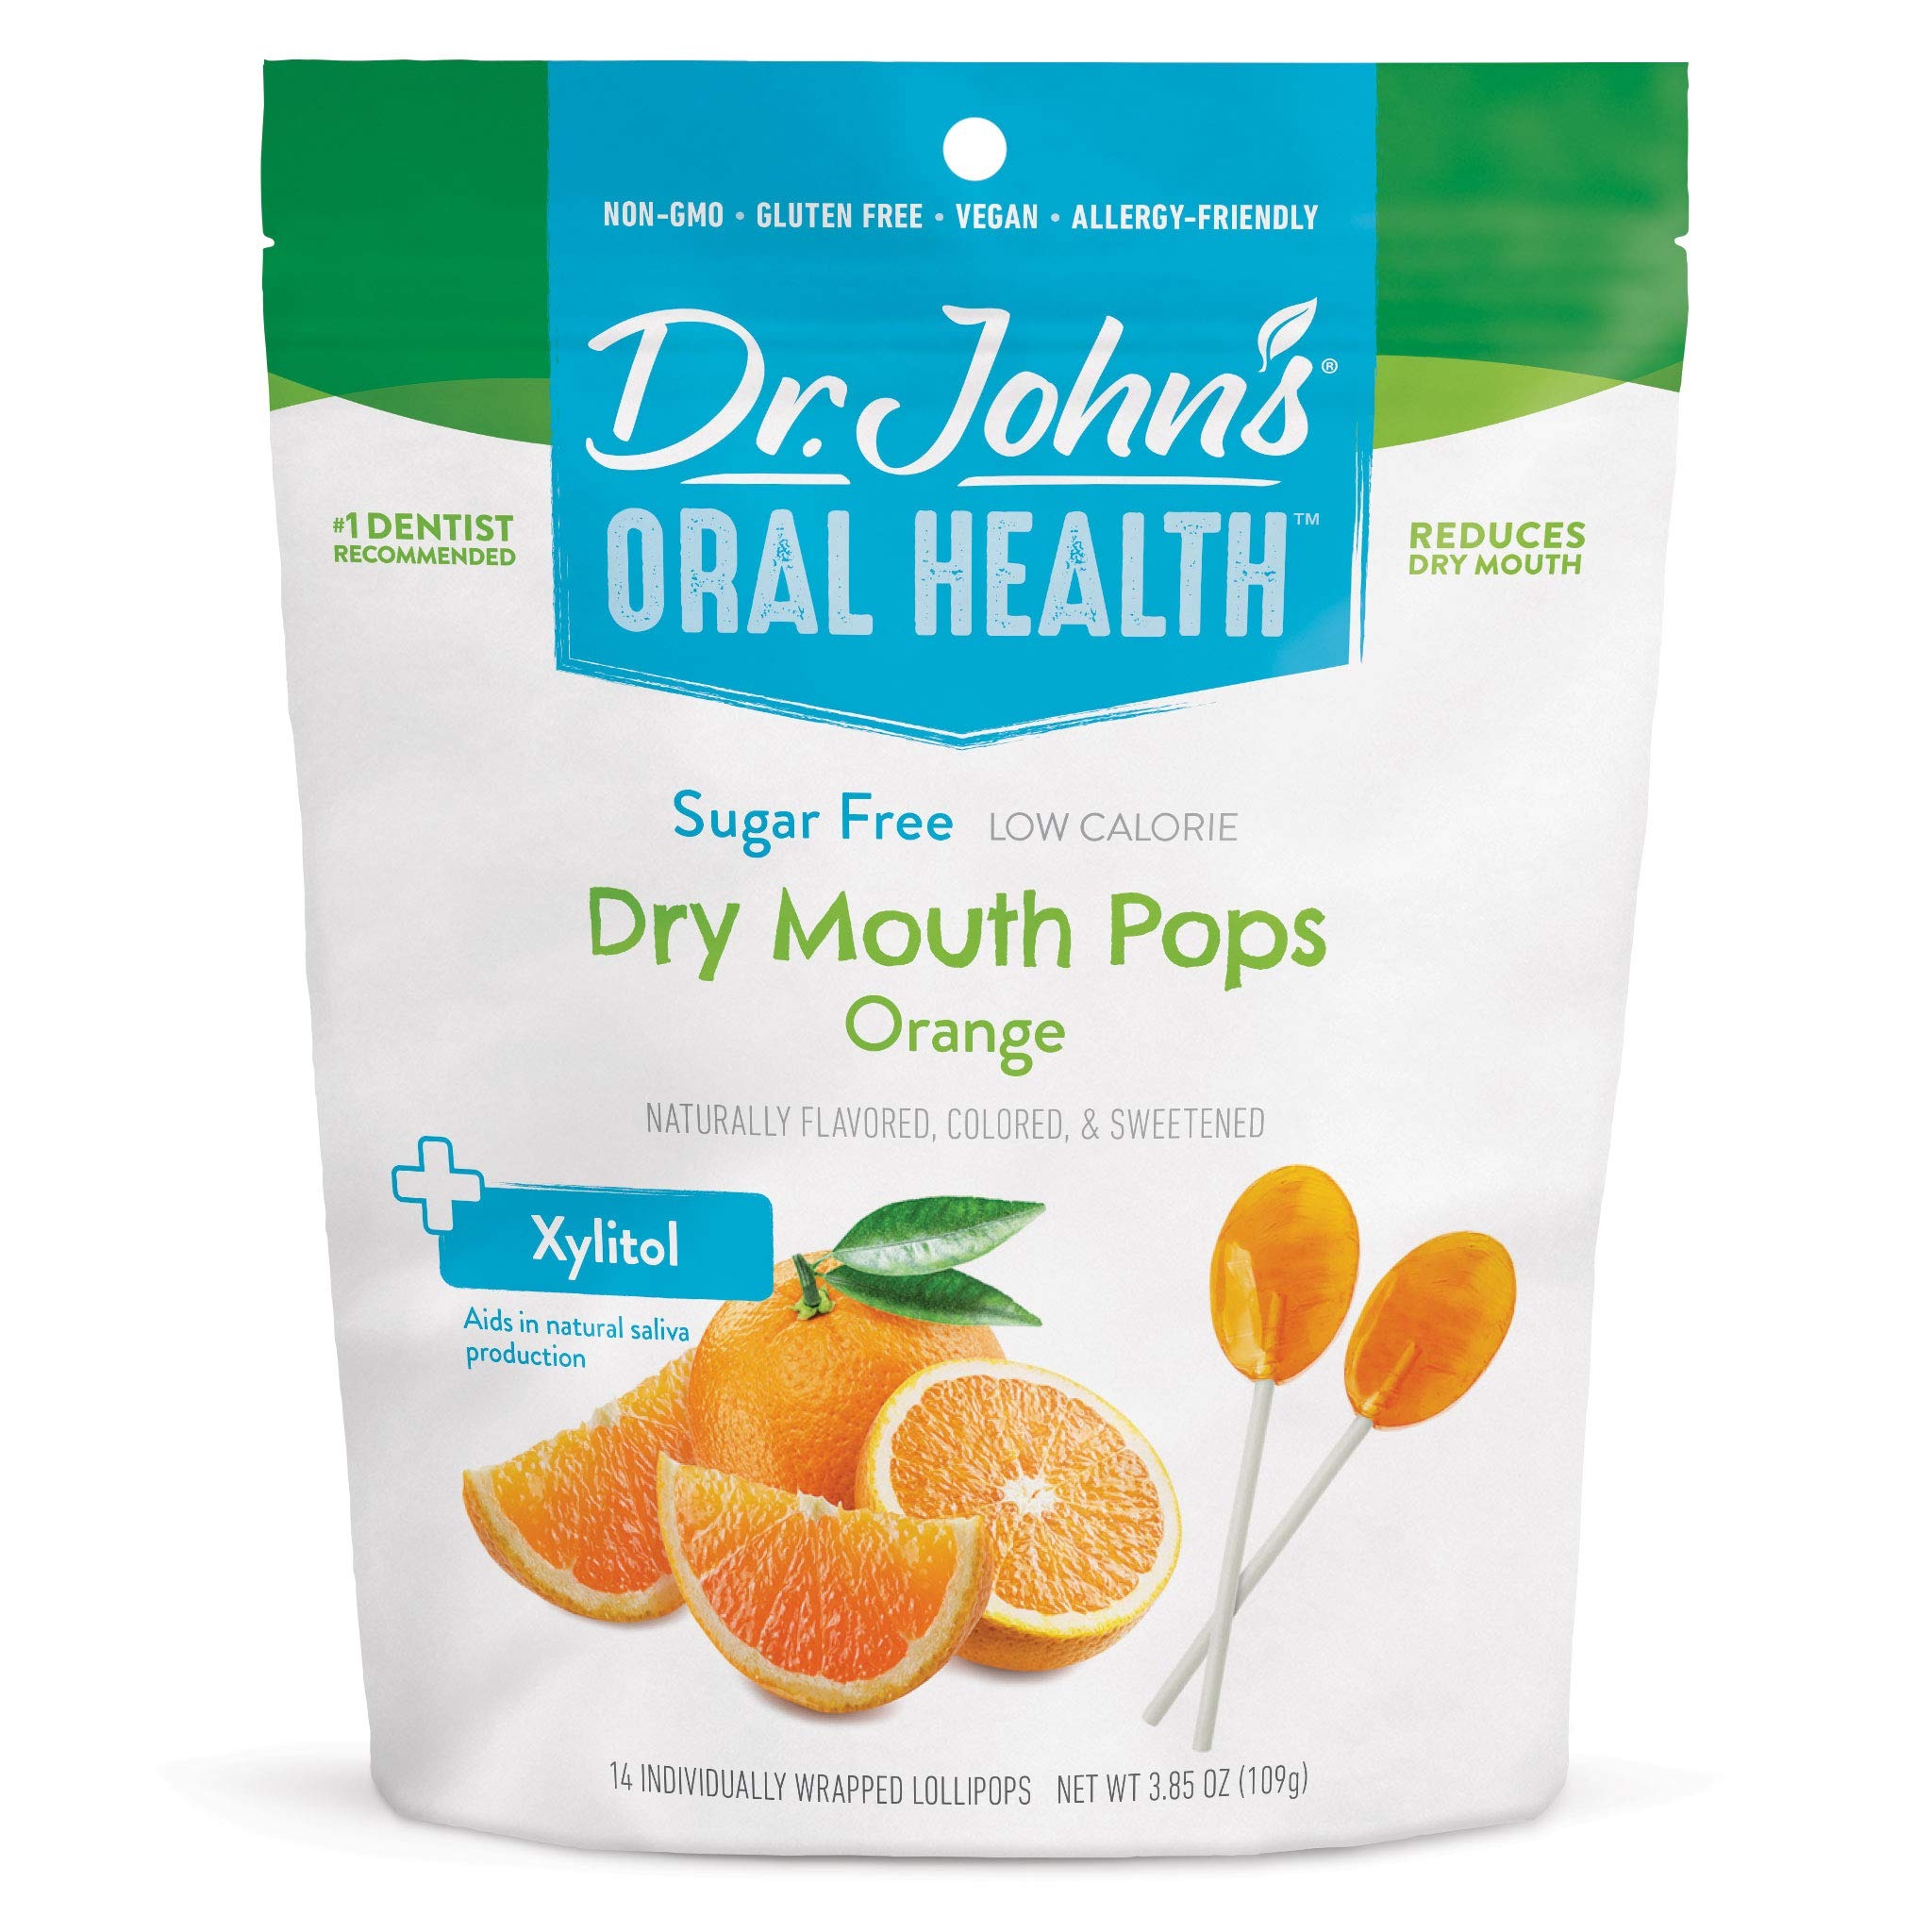
Item Name: Dr. John’s Oral Health Sugar Free Candy, Healthy Dry Mouth Pops with Zero Sugar, Low Calorie Snacks, Keto Friendly Hard Candy Sweets, Orange, 24 Count, 3.85 OZ
Bullet Point 1: Soothing Relief for Dry Mouth: Dr. John's Dry Mouth Pops offer a delightful solution to dry mouth discomfort. Specially formulated to provide soothing relief, stimulate saliva production and fight bad breath!
Bullet Point 2: Mouthwatering Flavor: Indulge in the perfect balance of delicious flavor with guilt-free, sugar-free snacking. The delicious taste makes these pops a pleasant and enjoyable way to alleviate dry mouth while leaving your breath feeling refreshed.
Bullet Point 3: Vitamin C Boost: Elevate your daily Vitamin C intake with Dr. John's Dry Mouth Pops, featuring an impressive 180% of the daily recommended dose. Enjoy the added benefit of immune system support while addressing dry mouth concerns
Bullet Point 4: Fiber-Rich Formula: Our innovative pops aren't just tasty – they're a good source of dietary fiber, providing 10 grams per serving. Enhance your overall wellness with this convenient and delicious way to incorporate fiber into your daily routine.
Bullet Point 5: Clean, Natural, Non-GMO Goodness: Dr. John's Dry Mouth Pops prioritize your health with a clean formula. Free from artificial colors or flavors, these drops are crafted with natural, plant-based sweeteners, ensuring a guilt-free and non-GMO solution to dry mouth discomfort.
Product Description: Dr John's Healthy Sweets prides itself on creating great tasting, high quality, sugar free candy. Our assortment features healthy, low calorie lollipops, hard candy, caramels, chocolates and more! Dr. John's candies are tailored to diverse dietary preferences, including gluten free, keto friendly, vegan, and kosher diets! These candies also feature no artificial sweeteners or colors, making them the perfect sweet treat to have throughout your day, without the guilt! How do we do it? Through the use of xylitol and erythritol, natural sugar alcohols that don't promote tooth decay, unlike regular sugar. With all these great choices, you can find your favorite Dr. John's Healthy Sweet today!
Value: 14.0
Unit: Count

Price: 9.99